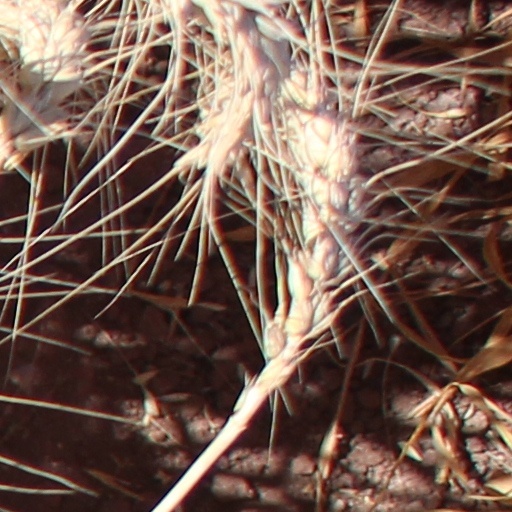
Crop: wheat